Bellott v Mountjoy

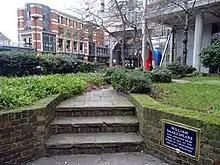
Northern end of Noble Street in the City of London. The plaque at bottom right reads " William Shakespeare had lodgings near here in 1604, at the house of Christopher and Mary Mountjoy"

Bellott v Mountjoy was a lawsuit heard at the Court of Requests in Westminster on 11 May 1612 that involved William Shakespeare in a minor role.